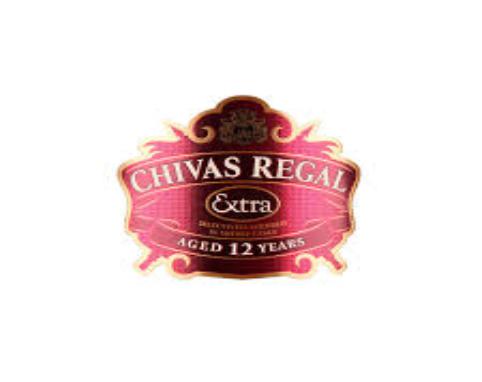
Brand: CHIVAS
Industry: Food